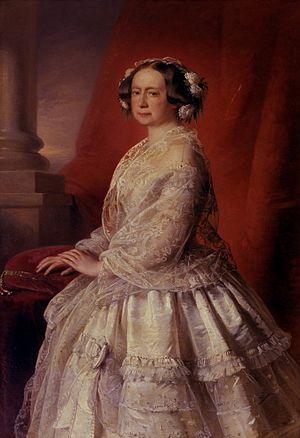
Marie Pavlovna de Russie, est une grande-duchesse de Russie, devenue par son mariage grande-duchesse de Saxe-Weimar-Eisenach. Elle est née le 16 février 1786 à Saint-Pétersbourg et décédée le 23 juin 1859 à Weimar. Elle signait Marie en français et était connue ainsi, lorsque la conversation se faisait en français. Elle était appelée Macha dans le cercle familial de son enfance en russe, et Marie en allemand.